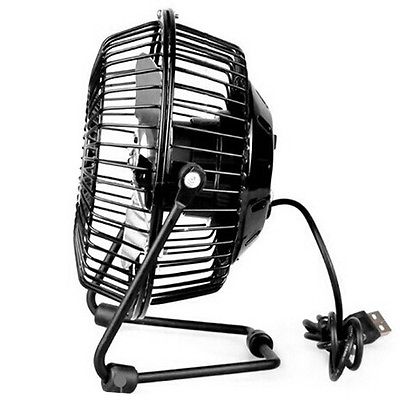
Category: fan